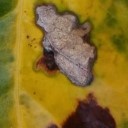
Label: Miner